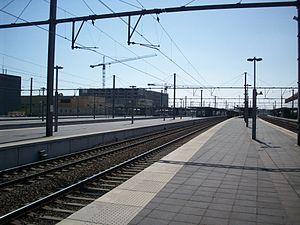
La gare de Bruges est une gare ferroviaire belge de la ligne 50A, de Bruxelles-Midi à Ostende, située au sud du centre de la ville de Bruges, chef-lieu et plus grande ville de la province de Flandre-Occidentale en Région flamande.